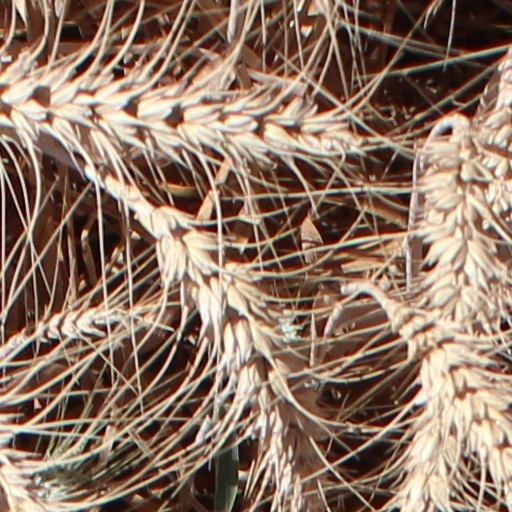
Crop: wheat